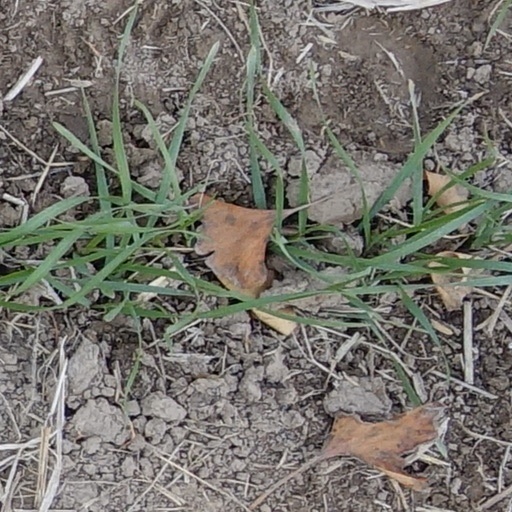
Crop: wheat